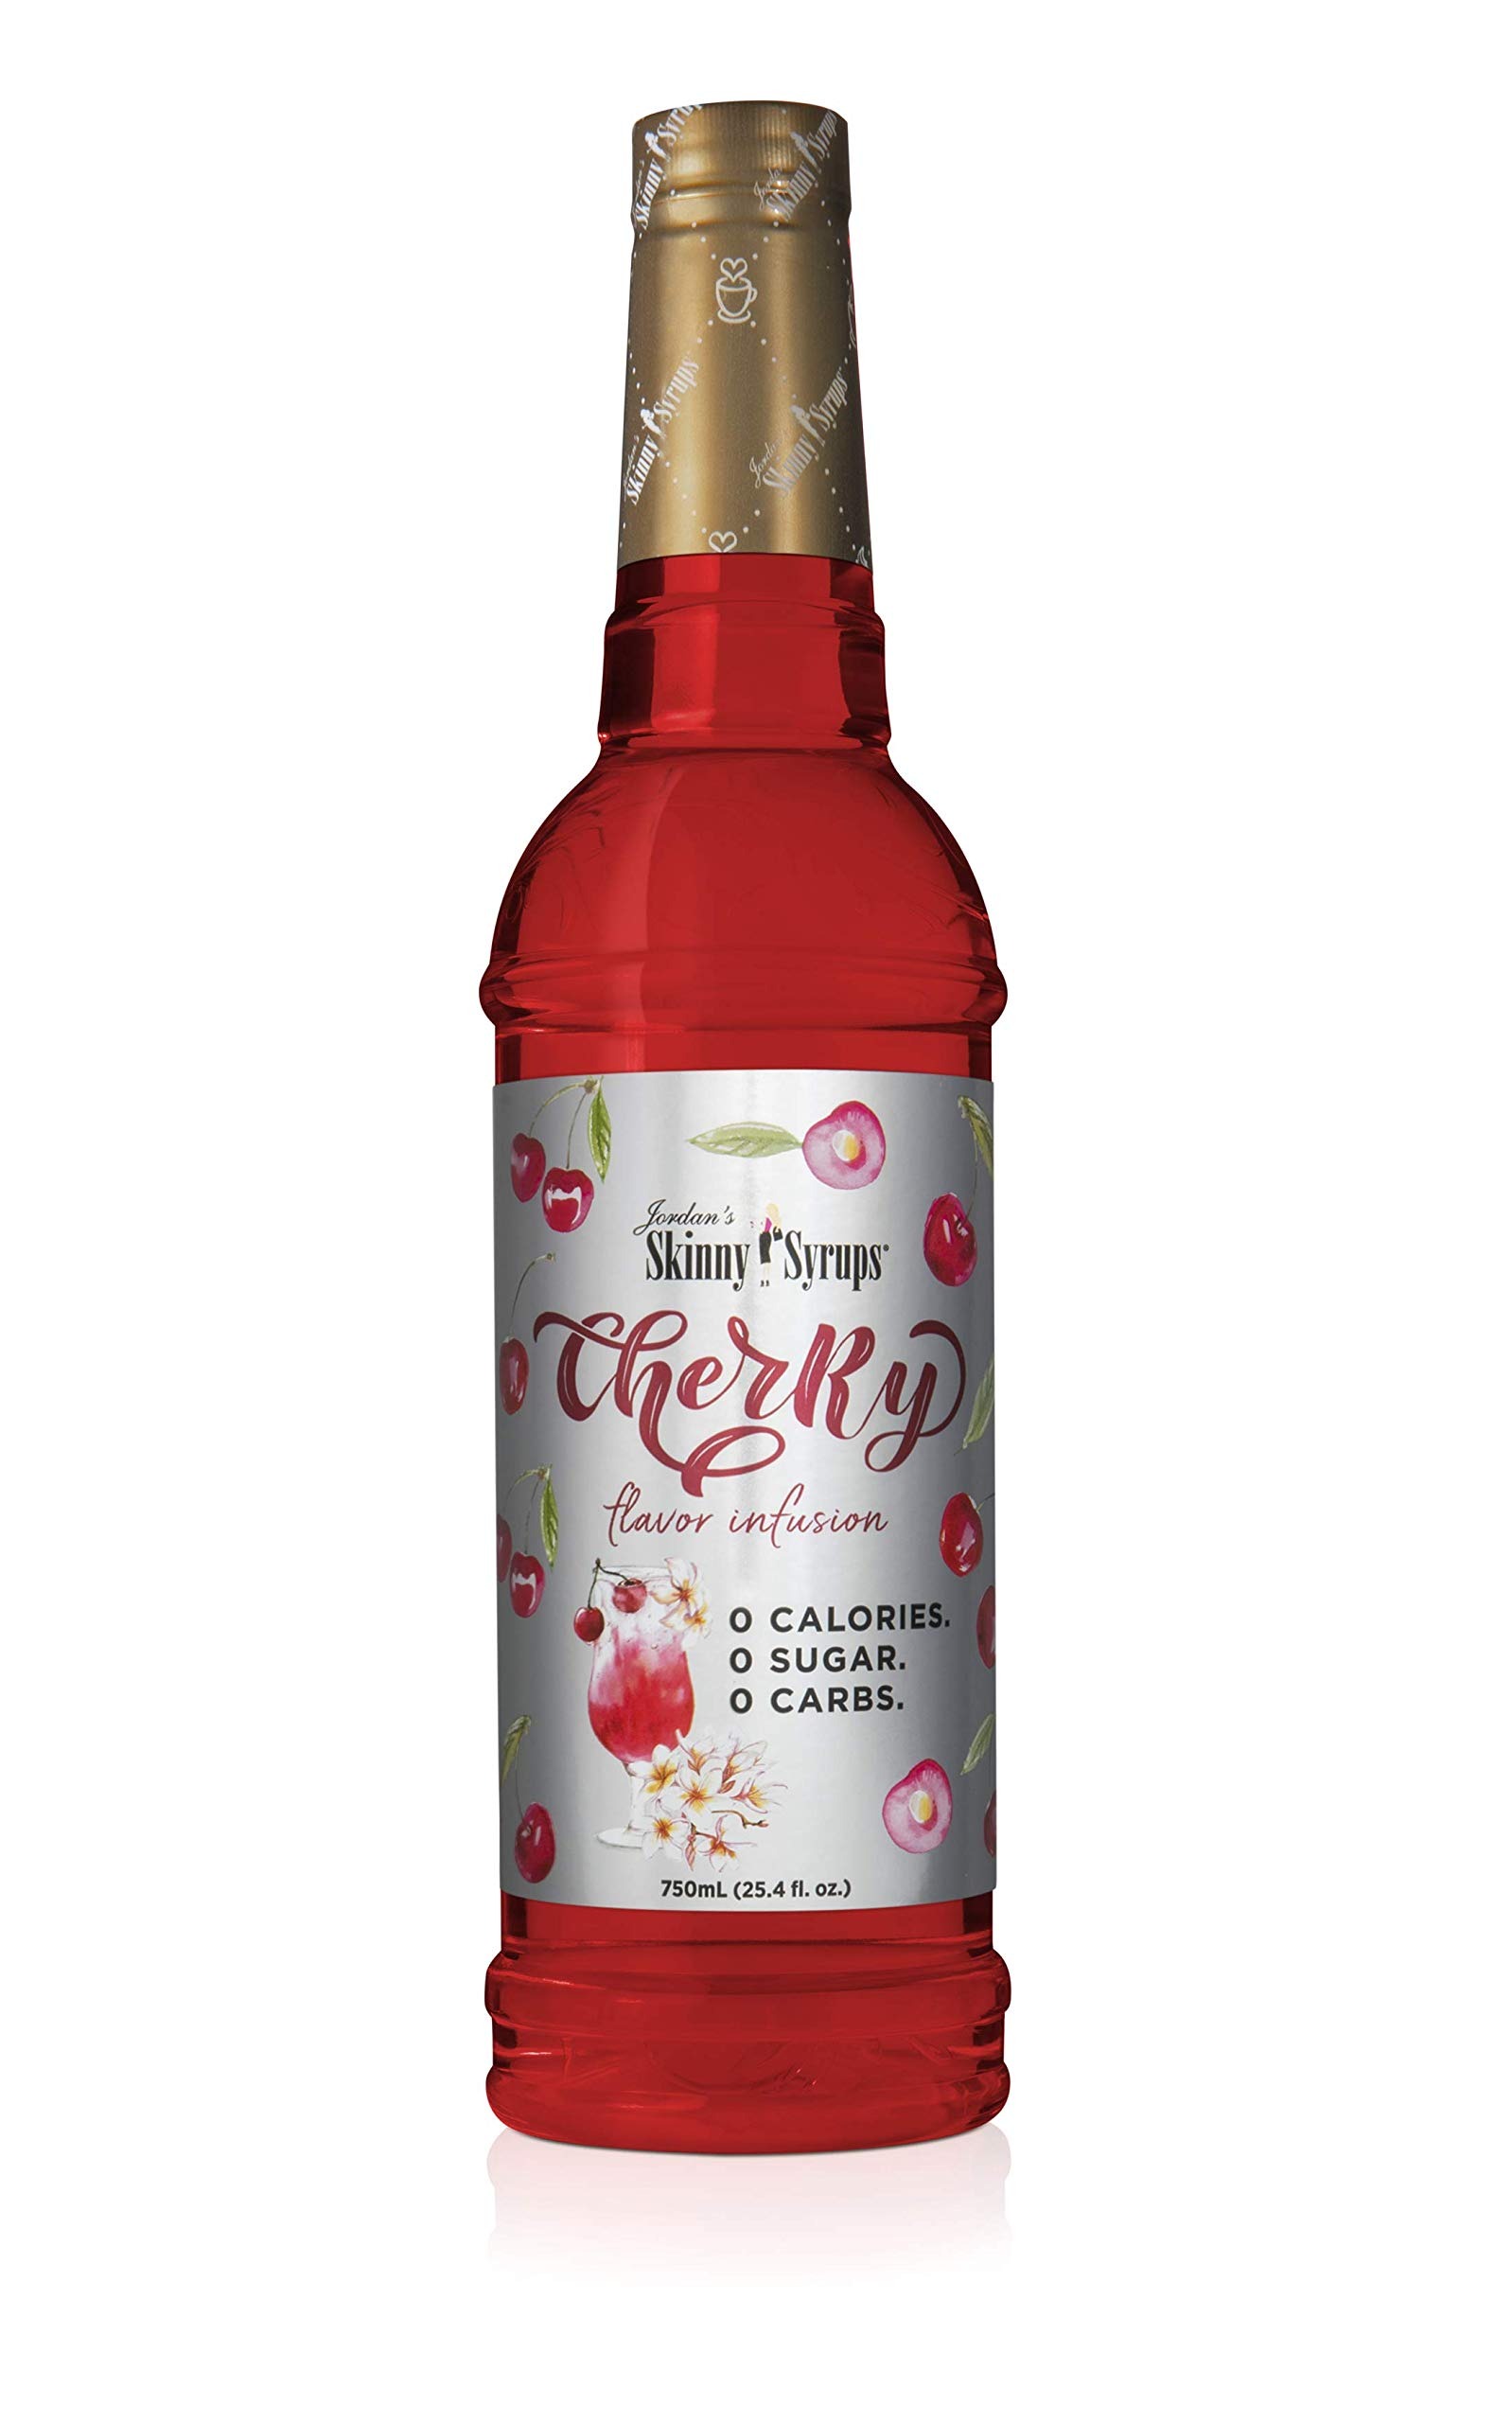
Item Name: Skinny Syrup Flavor Infusions (Cherry)
Bullet Point 1: Gluten-Free & Kosher
Bullet Point 2: A classic sweet and tart cherry flavour you can add to just about anything! Smoothies, sparkling water, soda, tea, lemonades, craft cocktails, parfaits, baking and so much more
Bullet Point 3: Zero Sugar
Bullet Point 4: Zero Carbs
Product Description: A classic sweet and tart cherry flavor you can add to just about anything! Smoothies, sparkling water, soda, tea, lemonades, craft cocktails, parfaits, baking and so much more. Works great as grenadine! 🚫 0 Calories. 0 Sugar. 0 Carbs. 💰 750 ml/25.4 fl. oz. Bottle - 25 Servings! ✅ Gluten Free & Kosher. 🌱 Keto-Friendly. 🇺🇸Made in the USA. Make Jordan's Favorite Low-Cal Dirty Shirley Recipe »
Value: 25.4
Unit: Fl Oz

Price: 13.99